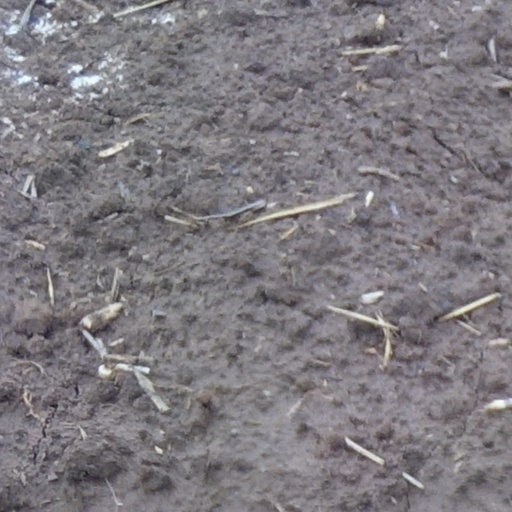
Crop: wheat